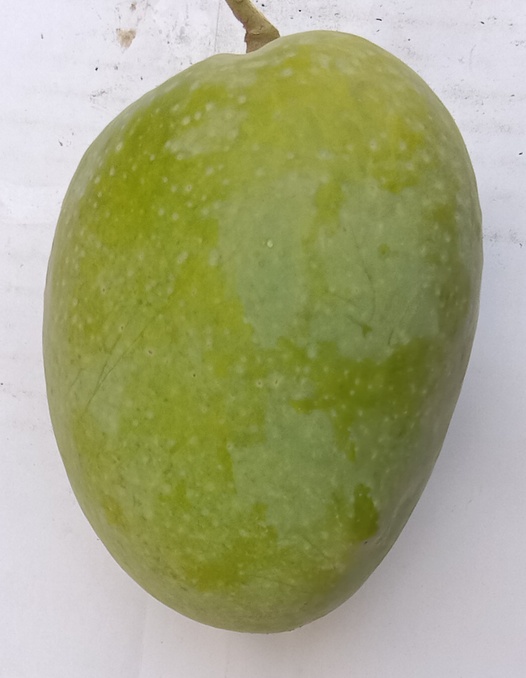
Mango variety: Anwar Ratool